List of birds of Uganda

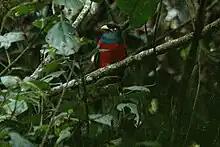
Bar-tailed trogon at Bwindi, W. Uganda

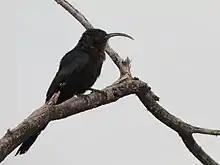
Common scimitarbill

The typical owls are small to large solitary nocturnal birds of prey. They have large forward-facing eyes and ears, a hawk-like beak, and a conspicuous circle of feathers around each eye called a facial disk.